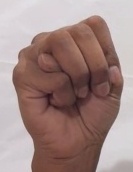
ASL sign: M